Cantiorix Inscription

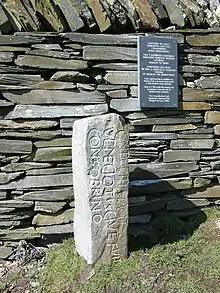
Replica of the Cantiorix inscription

The Cantiorix Inscription is a stone grave marker of the early post-Roman era found near Ffestiniog in north Wales and now at the church at Penmachno. It is notable both as the first known historical reference to the Kingdom of Gwynedd, and for its use of the Roman terms for 'citizen' and 'magistrate'.